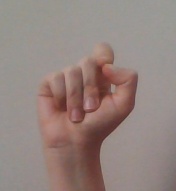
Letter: fa